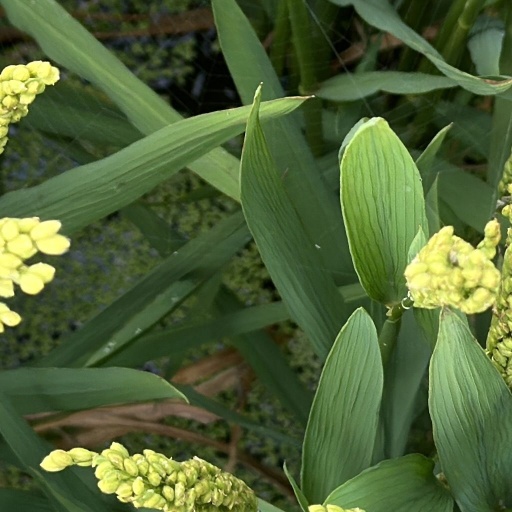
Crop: rice